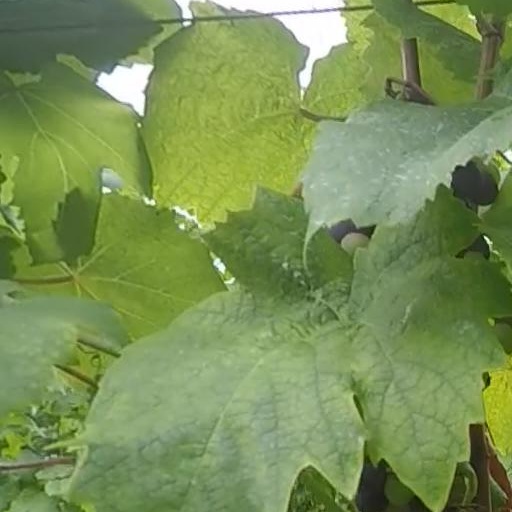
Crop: grape